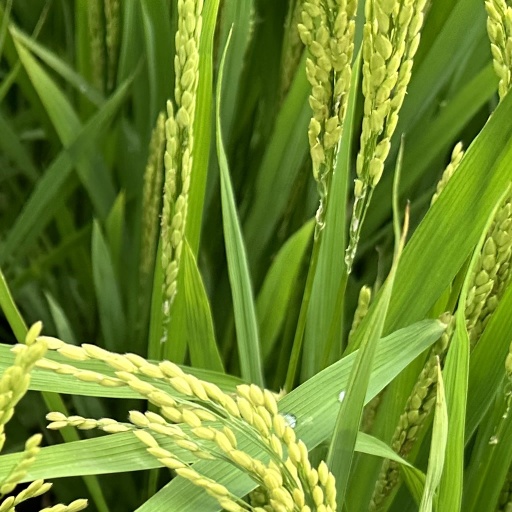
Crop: rice